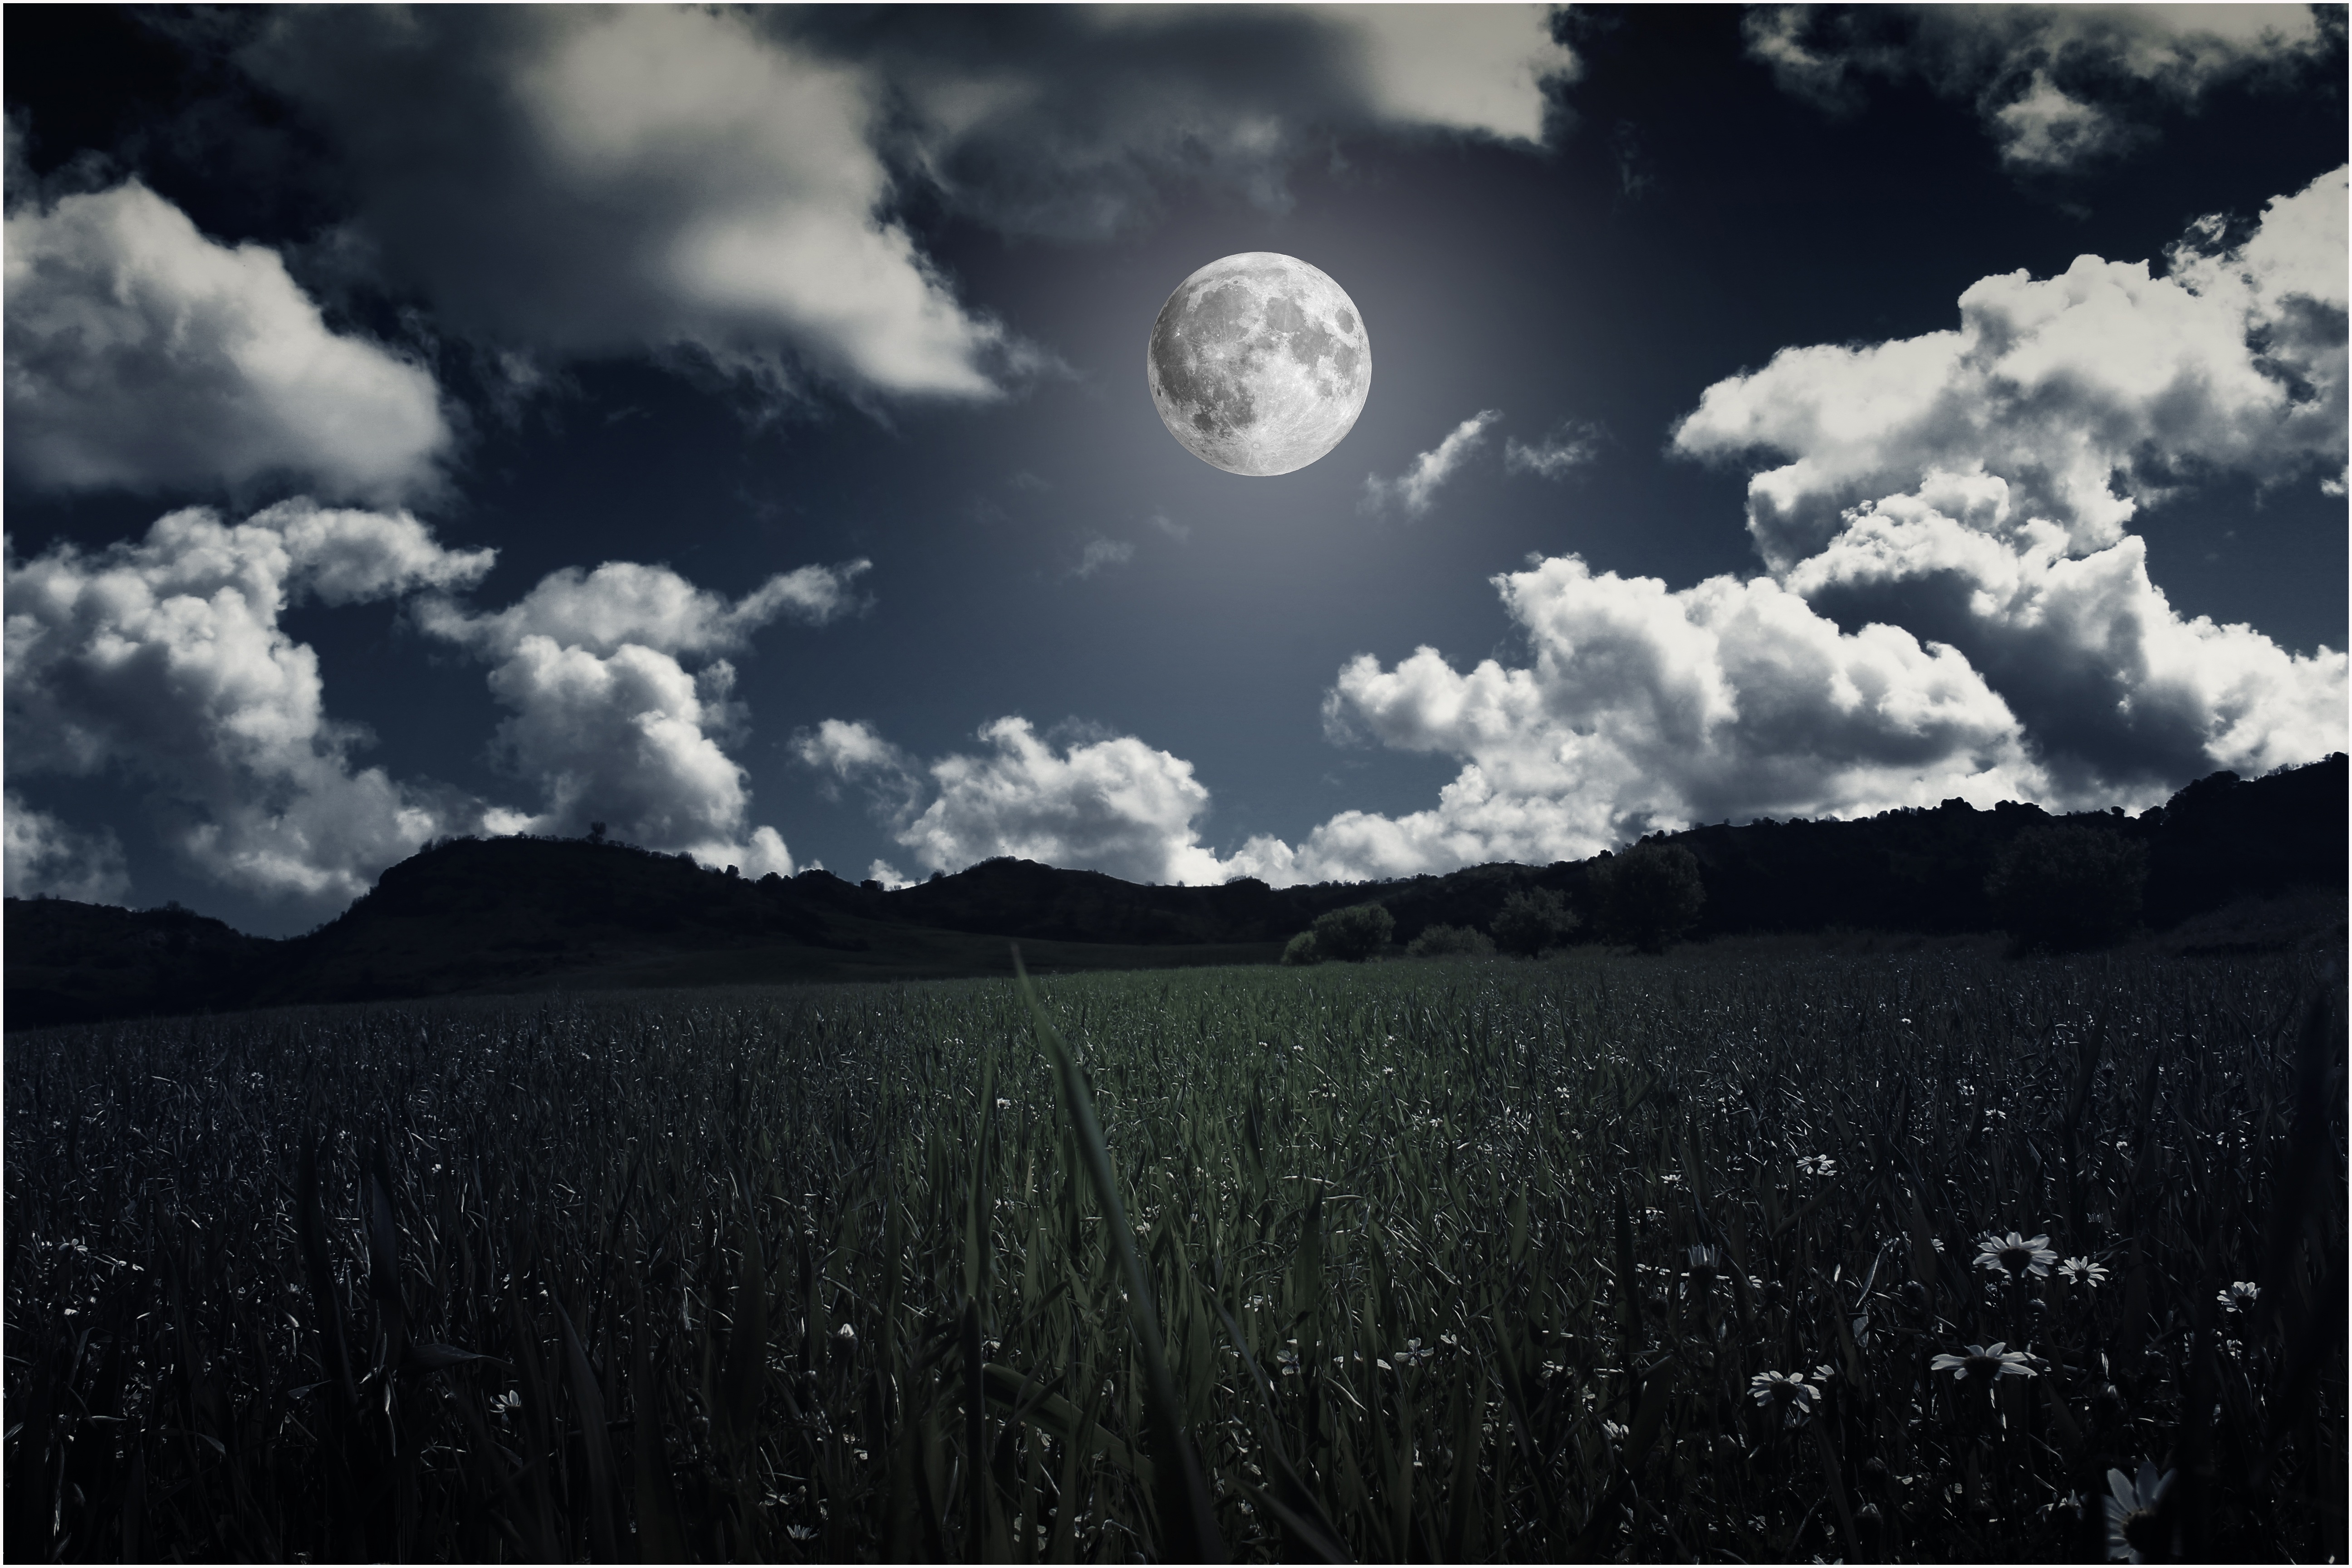
tree, nature, horizon, mountain, light, cloud, black and white, sky, sun, sunset, night, sunlight, morning, dawn, atmosphere, summer, dusk, walk, darkness, monochrome, moon, full moon, moonlight, blue sky, background image, at night, outdoors, clouds, landscapes, beauty, afternoon, lunar surface, moon by night, lunar landscape, sky and moon, meteorological phenomenon, night landscape, monochrome photography, atmosphere of earth